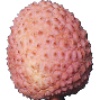
Label: lychee